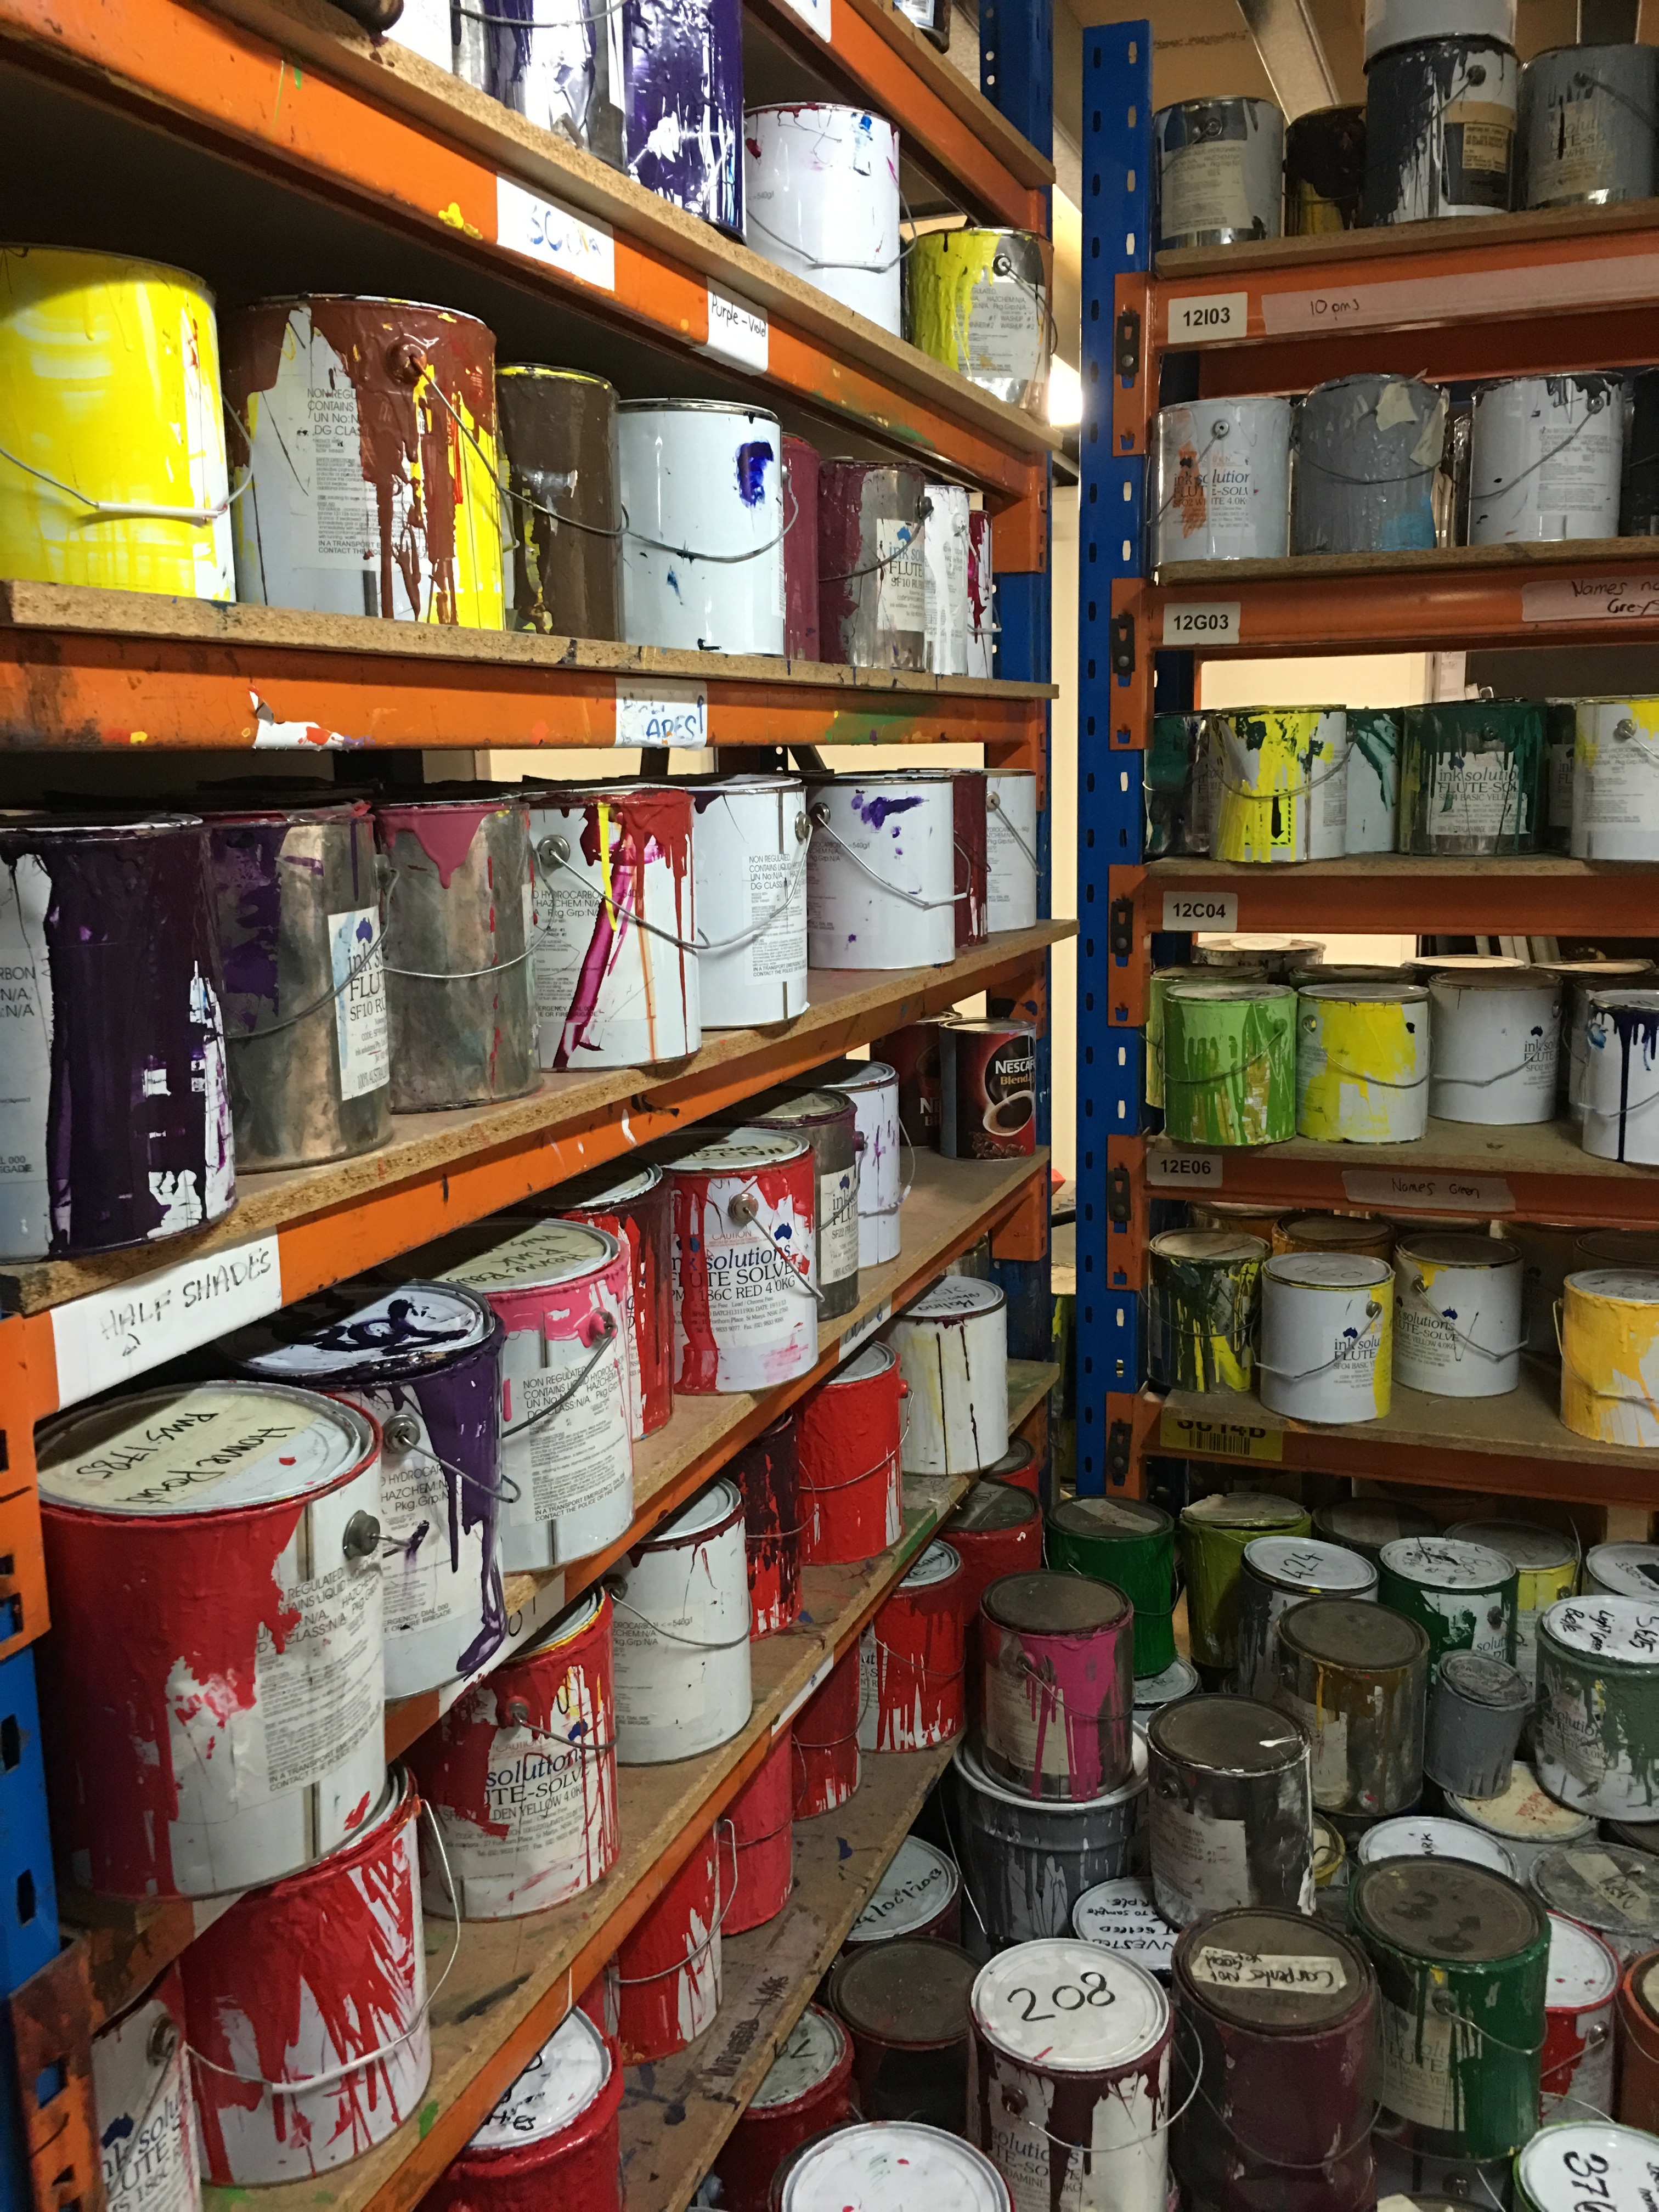
food, paint, colour, grocery store, retail, tins, convenience store, bookselling